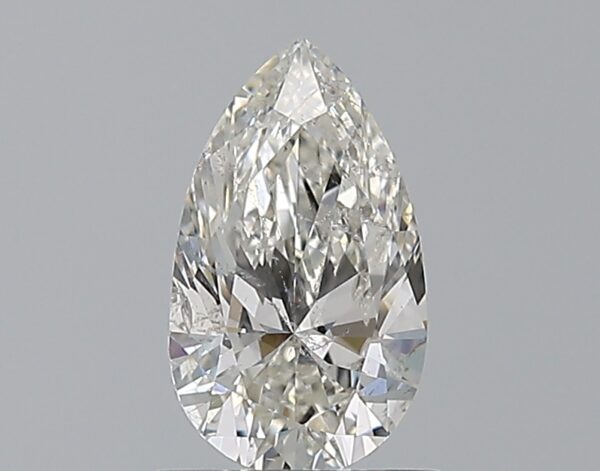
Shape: pear
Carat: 0.96
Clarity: SI2
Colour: H
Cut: EX
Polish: EX
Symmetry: VG
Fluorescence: N
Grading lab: GIA
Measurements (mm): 8.91 x 5.23 x 3.32